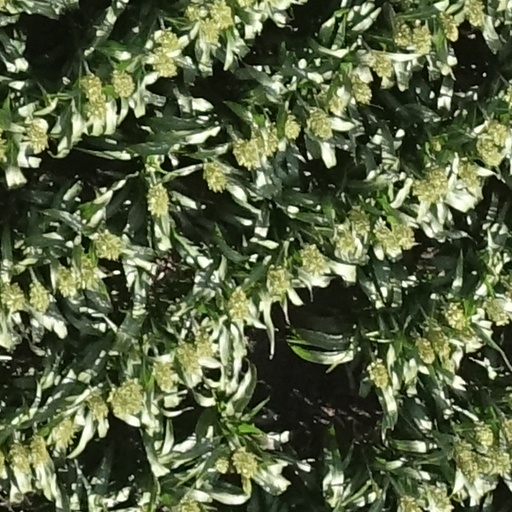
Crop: sorghum